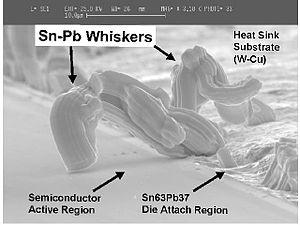
En cristallographie, la barbe est une formation de filaments à partir de certains matériaux métalliques. L'origine du phénomène est méconnue mais ses conséquences peuvent avoir des impacts sur les systèmes électroniques.